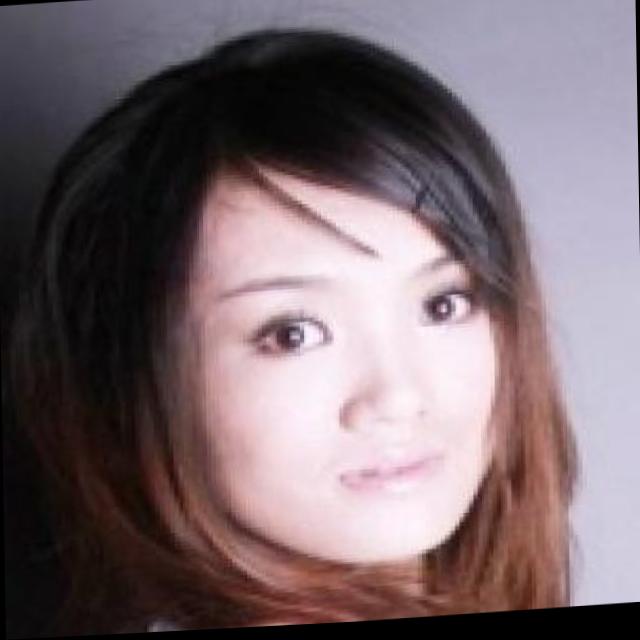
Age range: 21-44